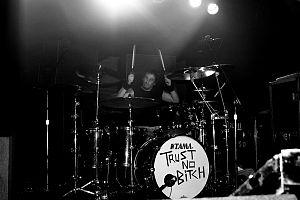
Abe Cunningham né le 27 juillet 1973 à Long Beach, est un musicien américain; il est le batteur du groupe de metal alternatif Deftones et fut le batteur de Phallucy.
Deftones est un groupe de nu metal américain, originaire de Sacramento. Avec Korn, ils sont considérés comme les fondateurs du nu metal, et également considérés comme l'un des groupes les plus novateurs et les plus influents du genre.